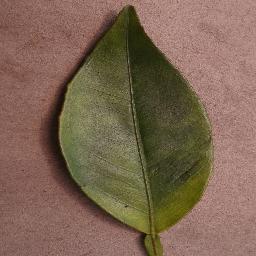
Label: Orange___Haunglongbing_(Citrus_greening)